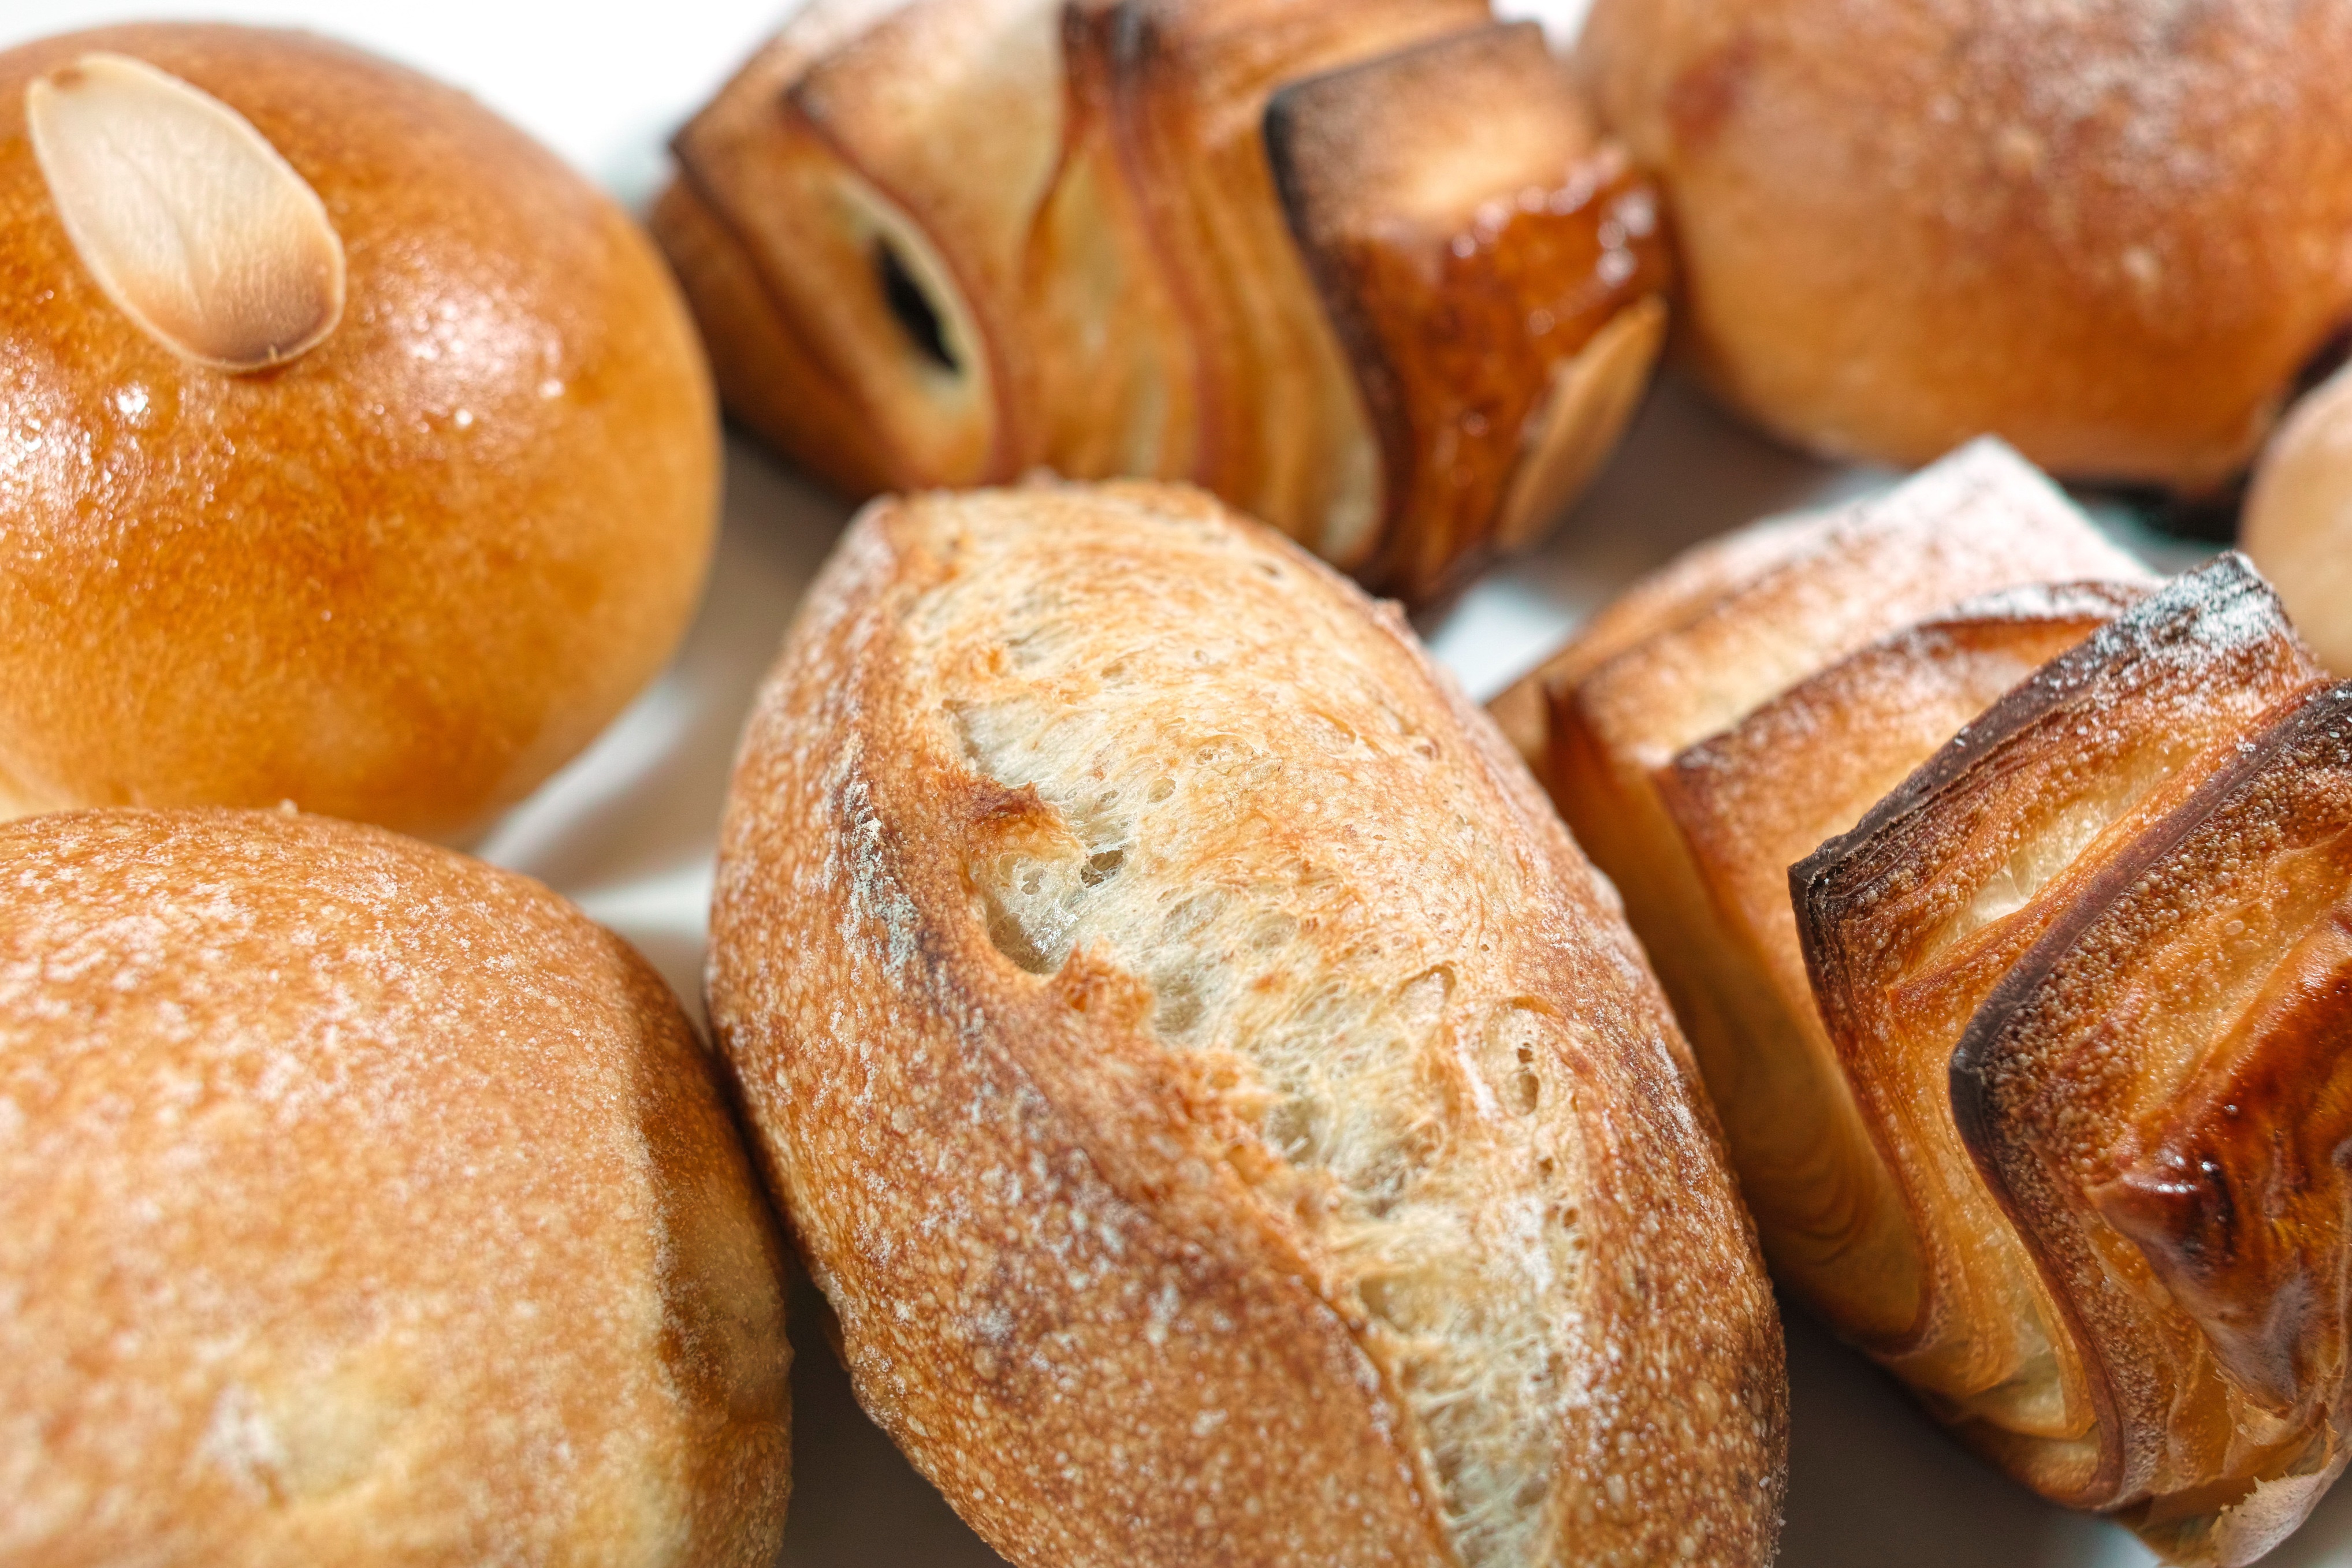
wheat, dish, food, baking, dessert, cuisine, bread, ciabatta, baked goods, bread roll, grass family, tsoureki